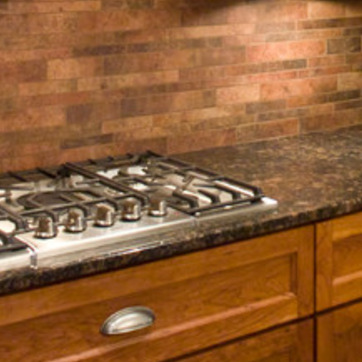
Material: metal